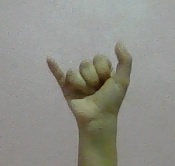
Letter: ya